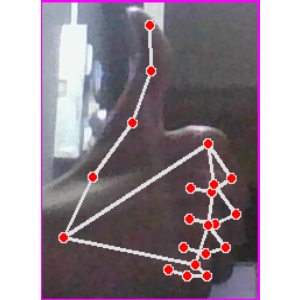
अक्षर: थ